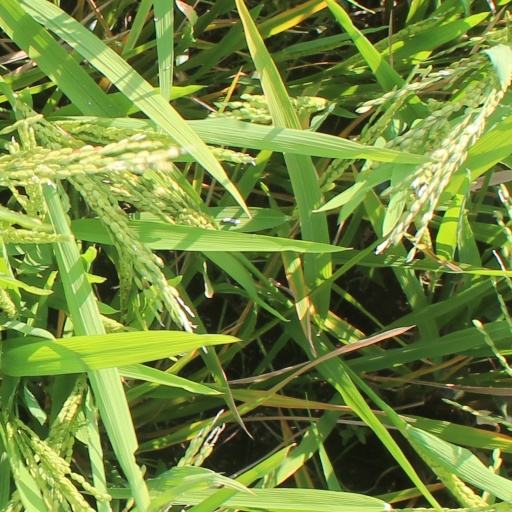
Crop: rice